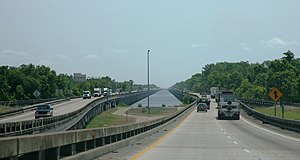
Interstate Highway 10 / Rutebeskrivelse / Louisiana
Atchafalaya Swamp Freeway
Interstate Highway 10, Interstate 10 eller bare I-10 er en hovedvej i Dwight D. Eisenhower National System of Interstate and Defense Highways i USA eller bare Interstate Highway System. Vejen er den sydligste vest-østgående interstate, der går hele vejen fra vestkysten til østkysten.